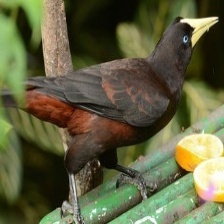
Species: CRESTED OROPENDOLA
Scientific name: PSAROCOLIUS DECUMANUS